Georges Favon

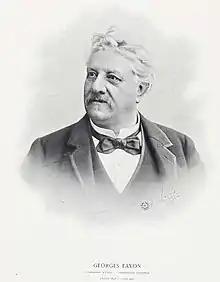
Portrait of Georges Simon Favon

Georges Simon Favon (2 February 1843 in Plainpalais – 17 May 1902) was a Swiss politician and President of the Swiss National Council (1884).